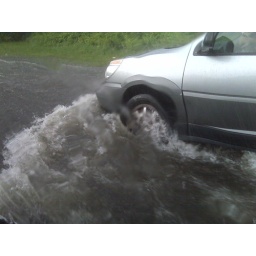
This was even deeper, this little car went by (it wasn't a 4x4) n the water was nearly over the bonnet!